Musgrave railway station

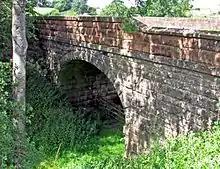
Surviving bridge over railway cutting just north of the station in 2016

In May 2021, the space under the road bridge at Great Musgrave, north of the former railway station, was filled with 1600 tonnes of aggregate and concrete by Highways England, ostensibly for safety reasons. The bridge spanned a five-mile section of trackbed which local rail enthusiasts hoped to restore, linking the Eden Valley and Stainmore railways to create an 11-mile tourist line between Appleby and Kirkby Stephen. Accused of 'vandalism', Highways England was forced to apply for retrospective planning permission for the Musgrave works, with Eden District council receiving 913 objections and only two expressions of support, and government intervention to pause HE's plans to infill dozens of other Victorian bridges across England. Advised by planning officers to reject the application, the council's planning committee unanimously refused retrospective planning permission on 16 June 2022. Restoration of the Musgrave bridge to its former condition would cost an estimated £431,000, in addition to the £124,000 spent on the initial infilling work. Work began in August 2023 to remove the infill material.